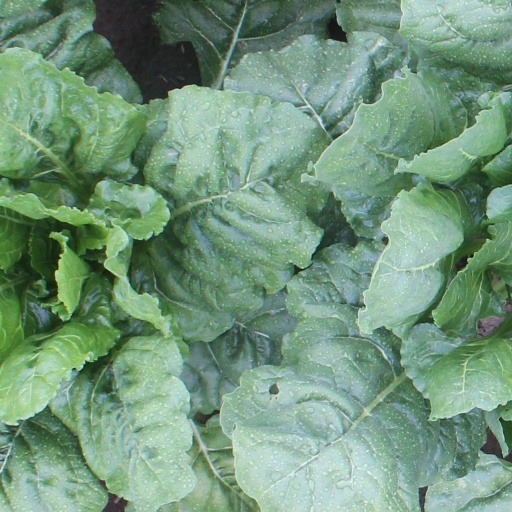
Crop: sugar beet